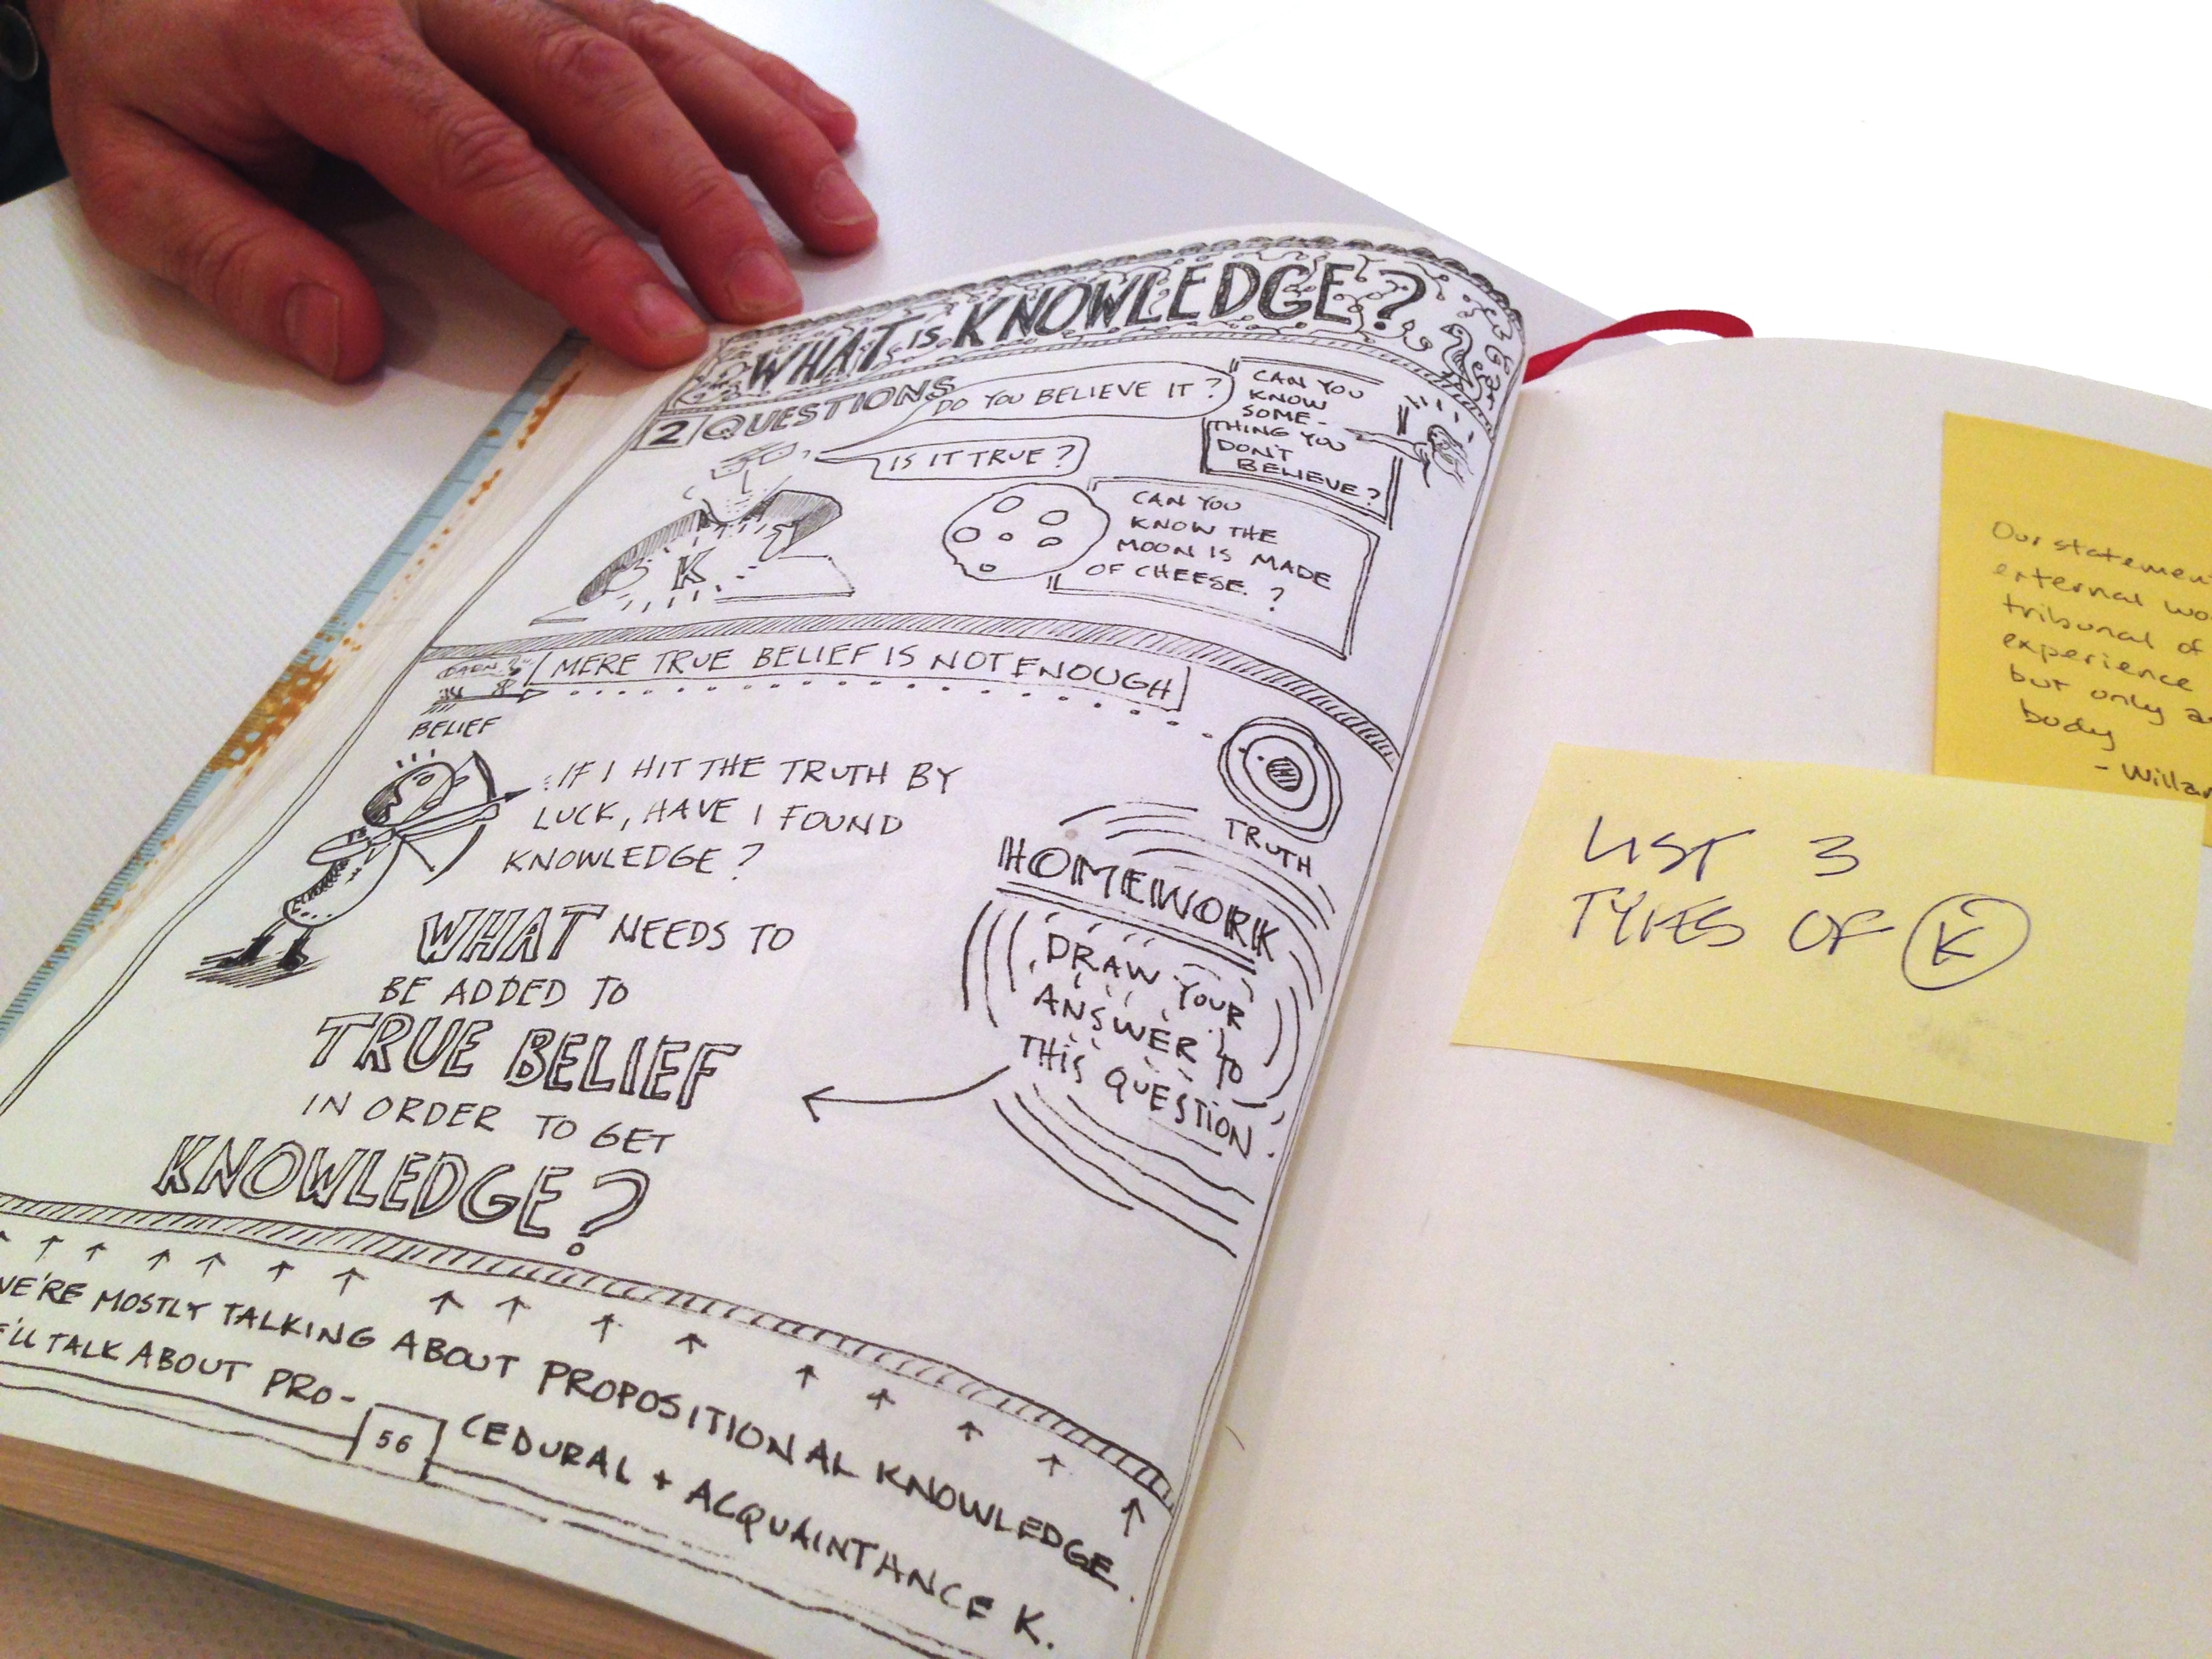
writing, brand, text, handwriting, calligraphy, document